Hartmann von Heldrungen

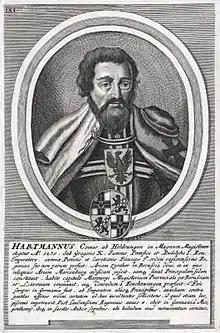
Hartmann von Heldrungen

Hartmann von Heldrungen (died 19 August 1282) was the 11th Grand Master of the Teutonic Order, serving from 1273 to 1282.